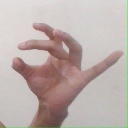
अक्षर: ओ